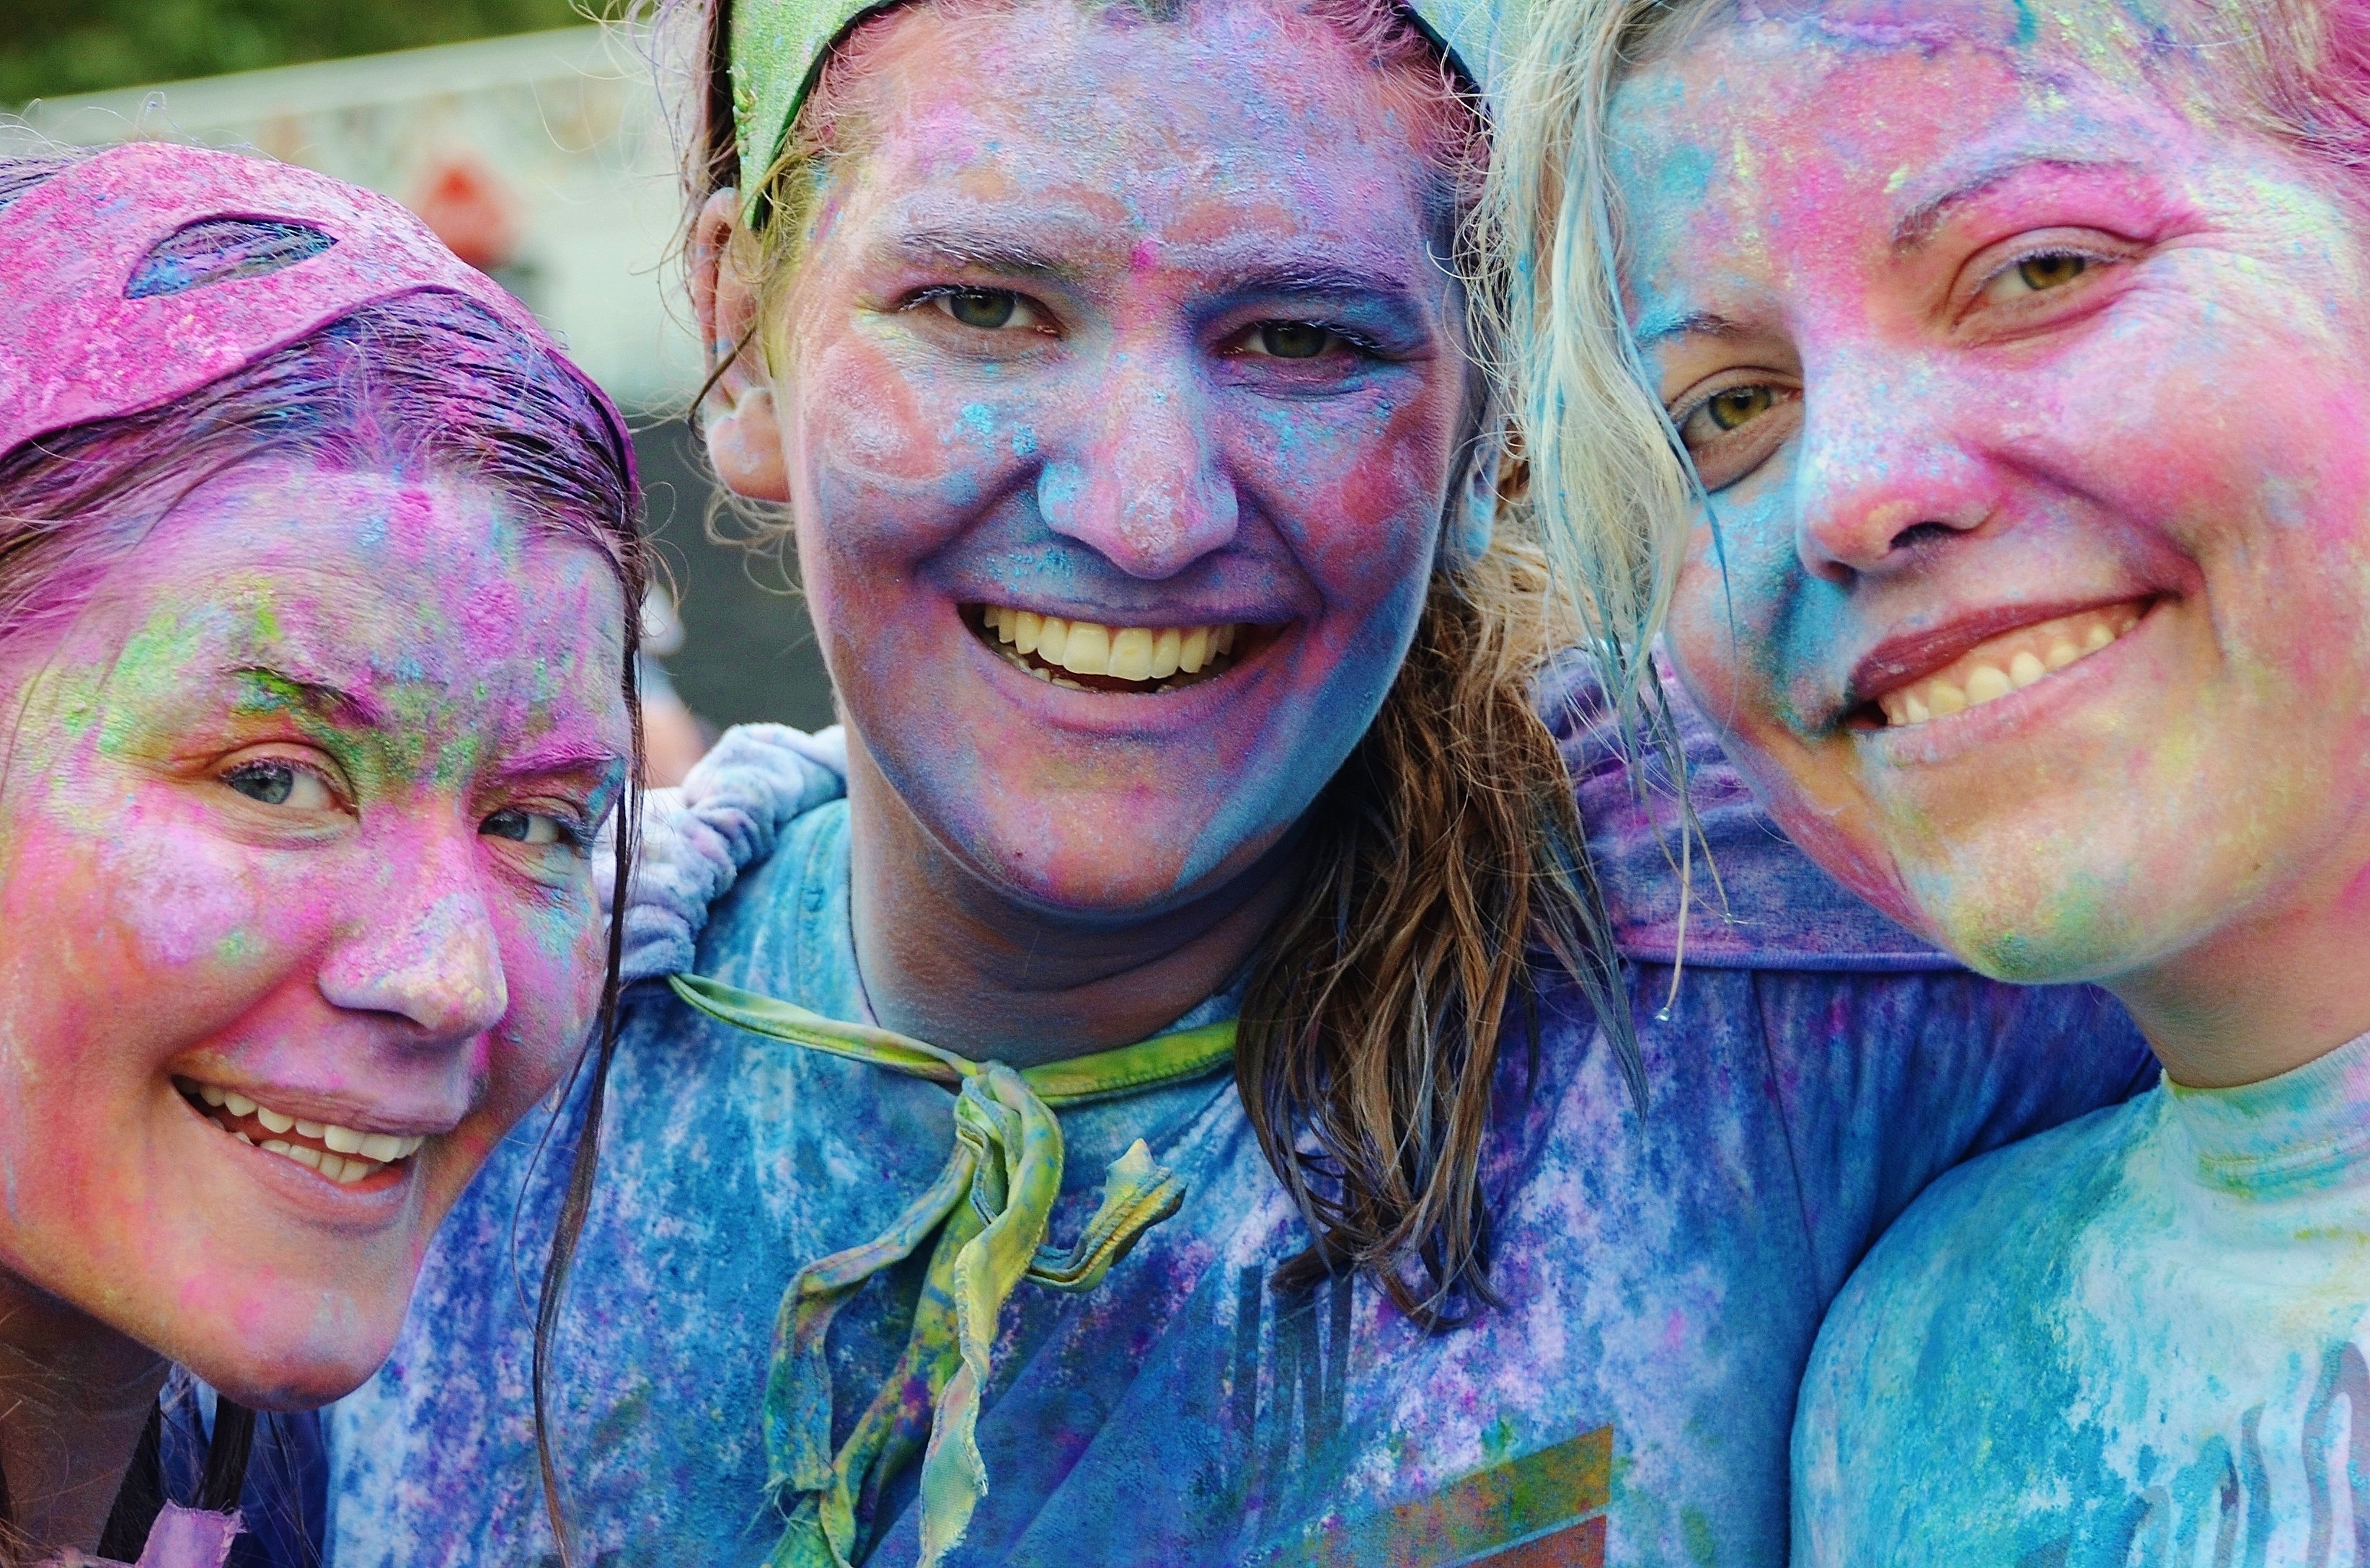
person, people, summer, celebration, young, color, colorful, smile, face, art, festival, girls, happy, happiness, women, glasses, head, party, funny, painted, pretty, faces, holi, sun glasses, holi festival, color run festivals, happy holi, happy holi festival